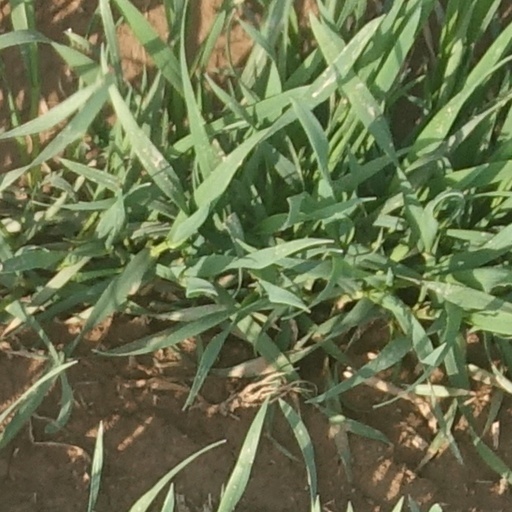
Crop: wheat